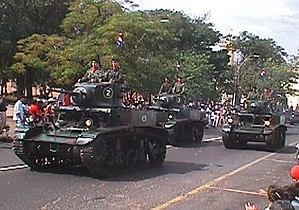
Le char M3 Stuart est un char léger produit par les États-Unis au cours de la Seconde Guerre mondiale et aussi utilisé par les forces britanniques et du Commonwealth. Son surnom de General Stuart ou simplement Stuart lui a été donné par les Britanniques en hommage au général J.E.B. Stuart de la guerre de Sécession. Certaines troupes utilisaient le terme non officiel de Honey alors que les Américains gardaient la désignation officielle Light Tank M3.